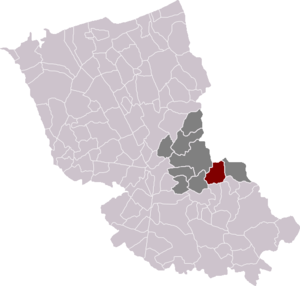
Godewaersvelde est une commune française située dans le département du Nord, en région Hauts-de-France.